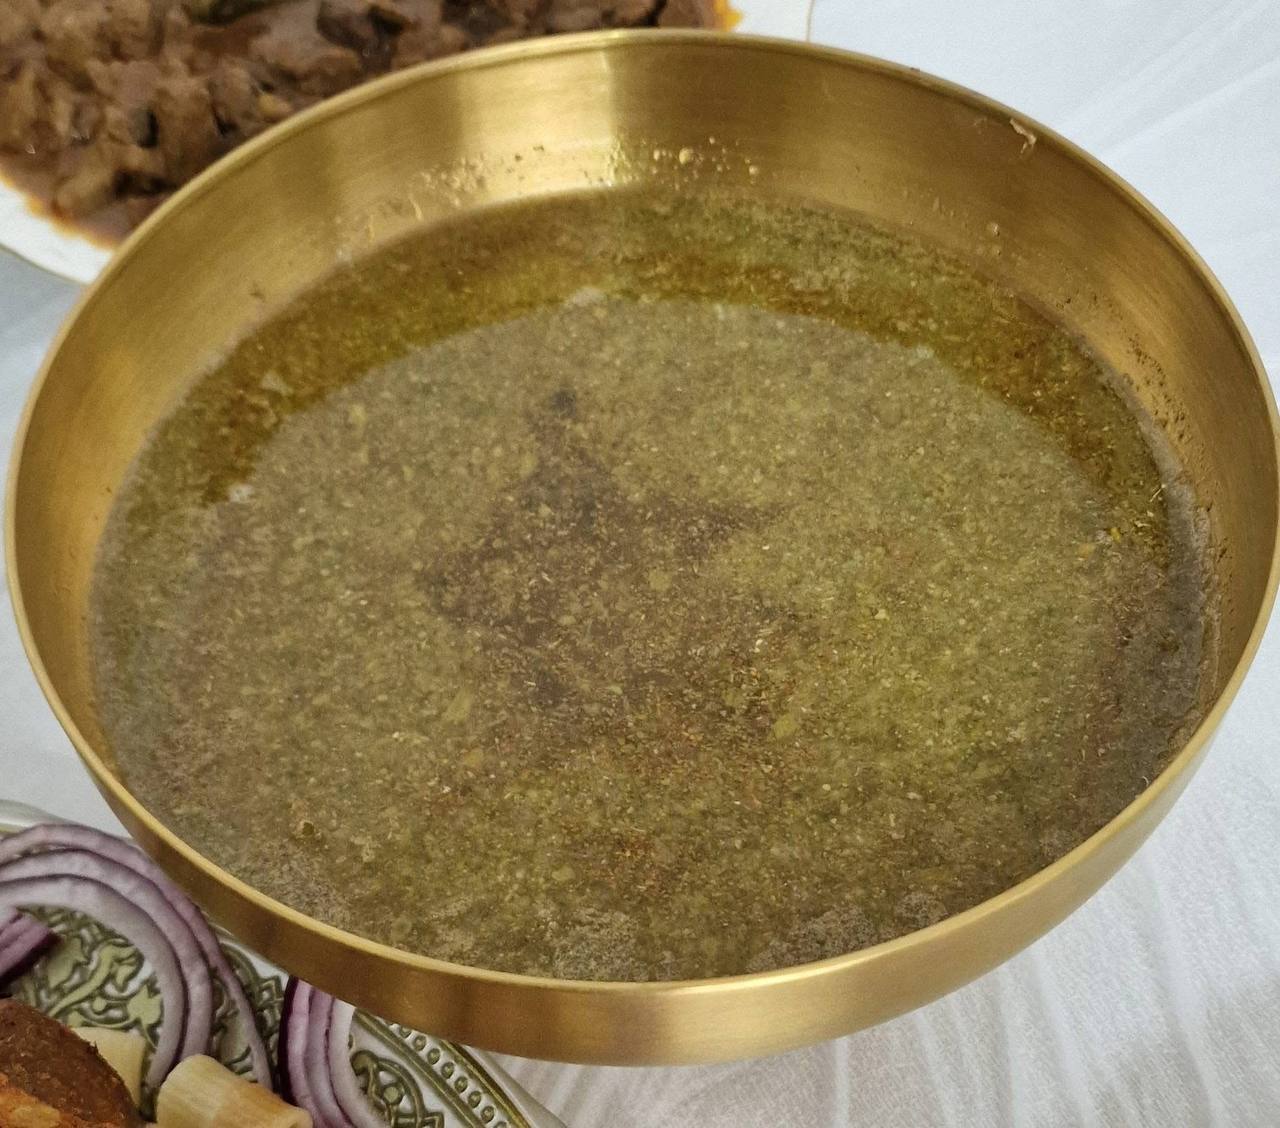
الوصف بالفصحى: وعاء كبير يحتوي على مرق اللحم مع البامية المطحونة
الوصف بالعامية السودانية: كورة كبيرة فيها ملاح ام رُقَيْقة
التصنيف: Food & Drinks